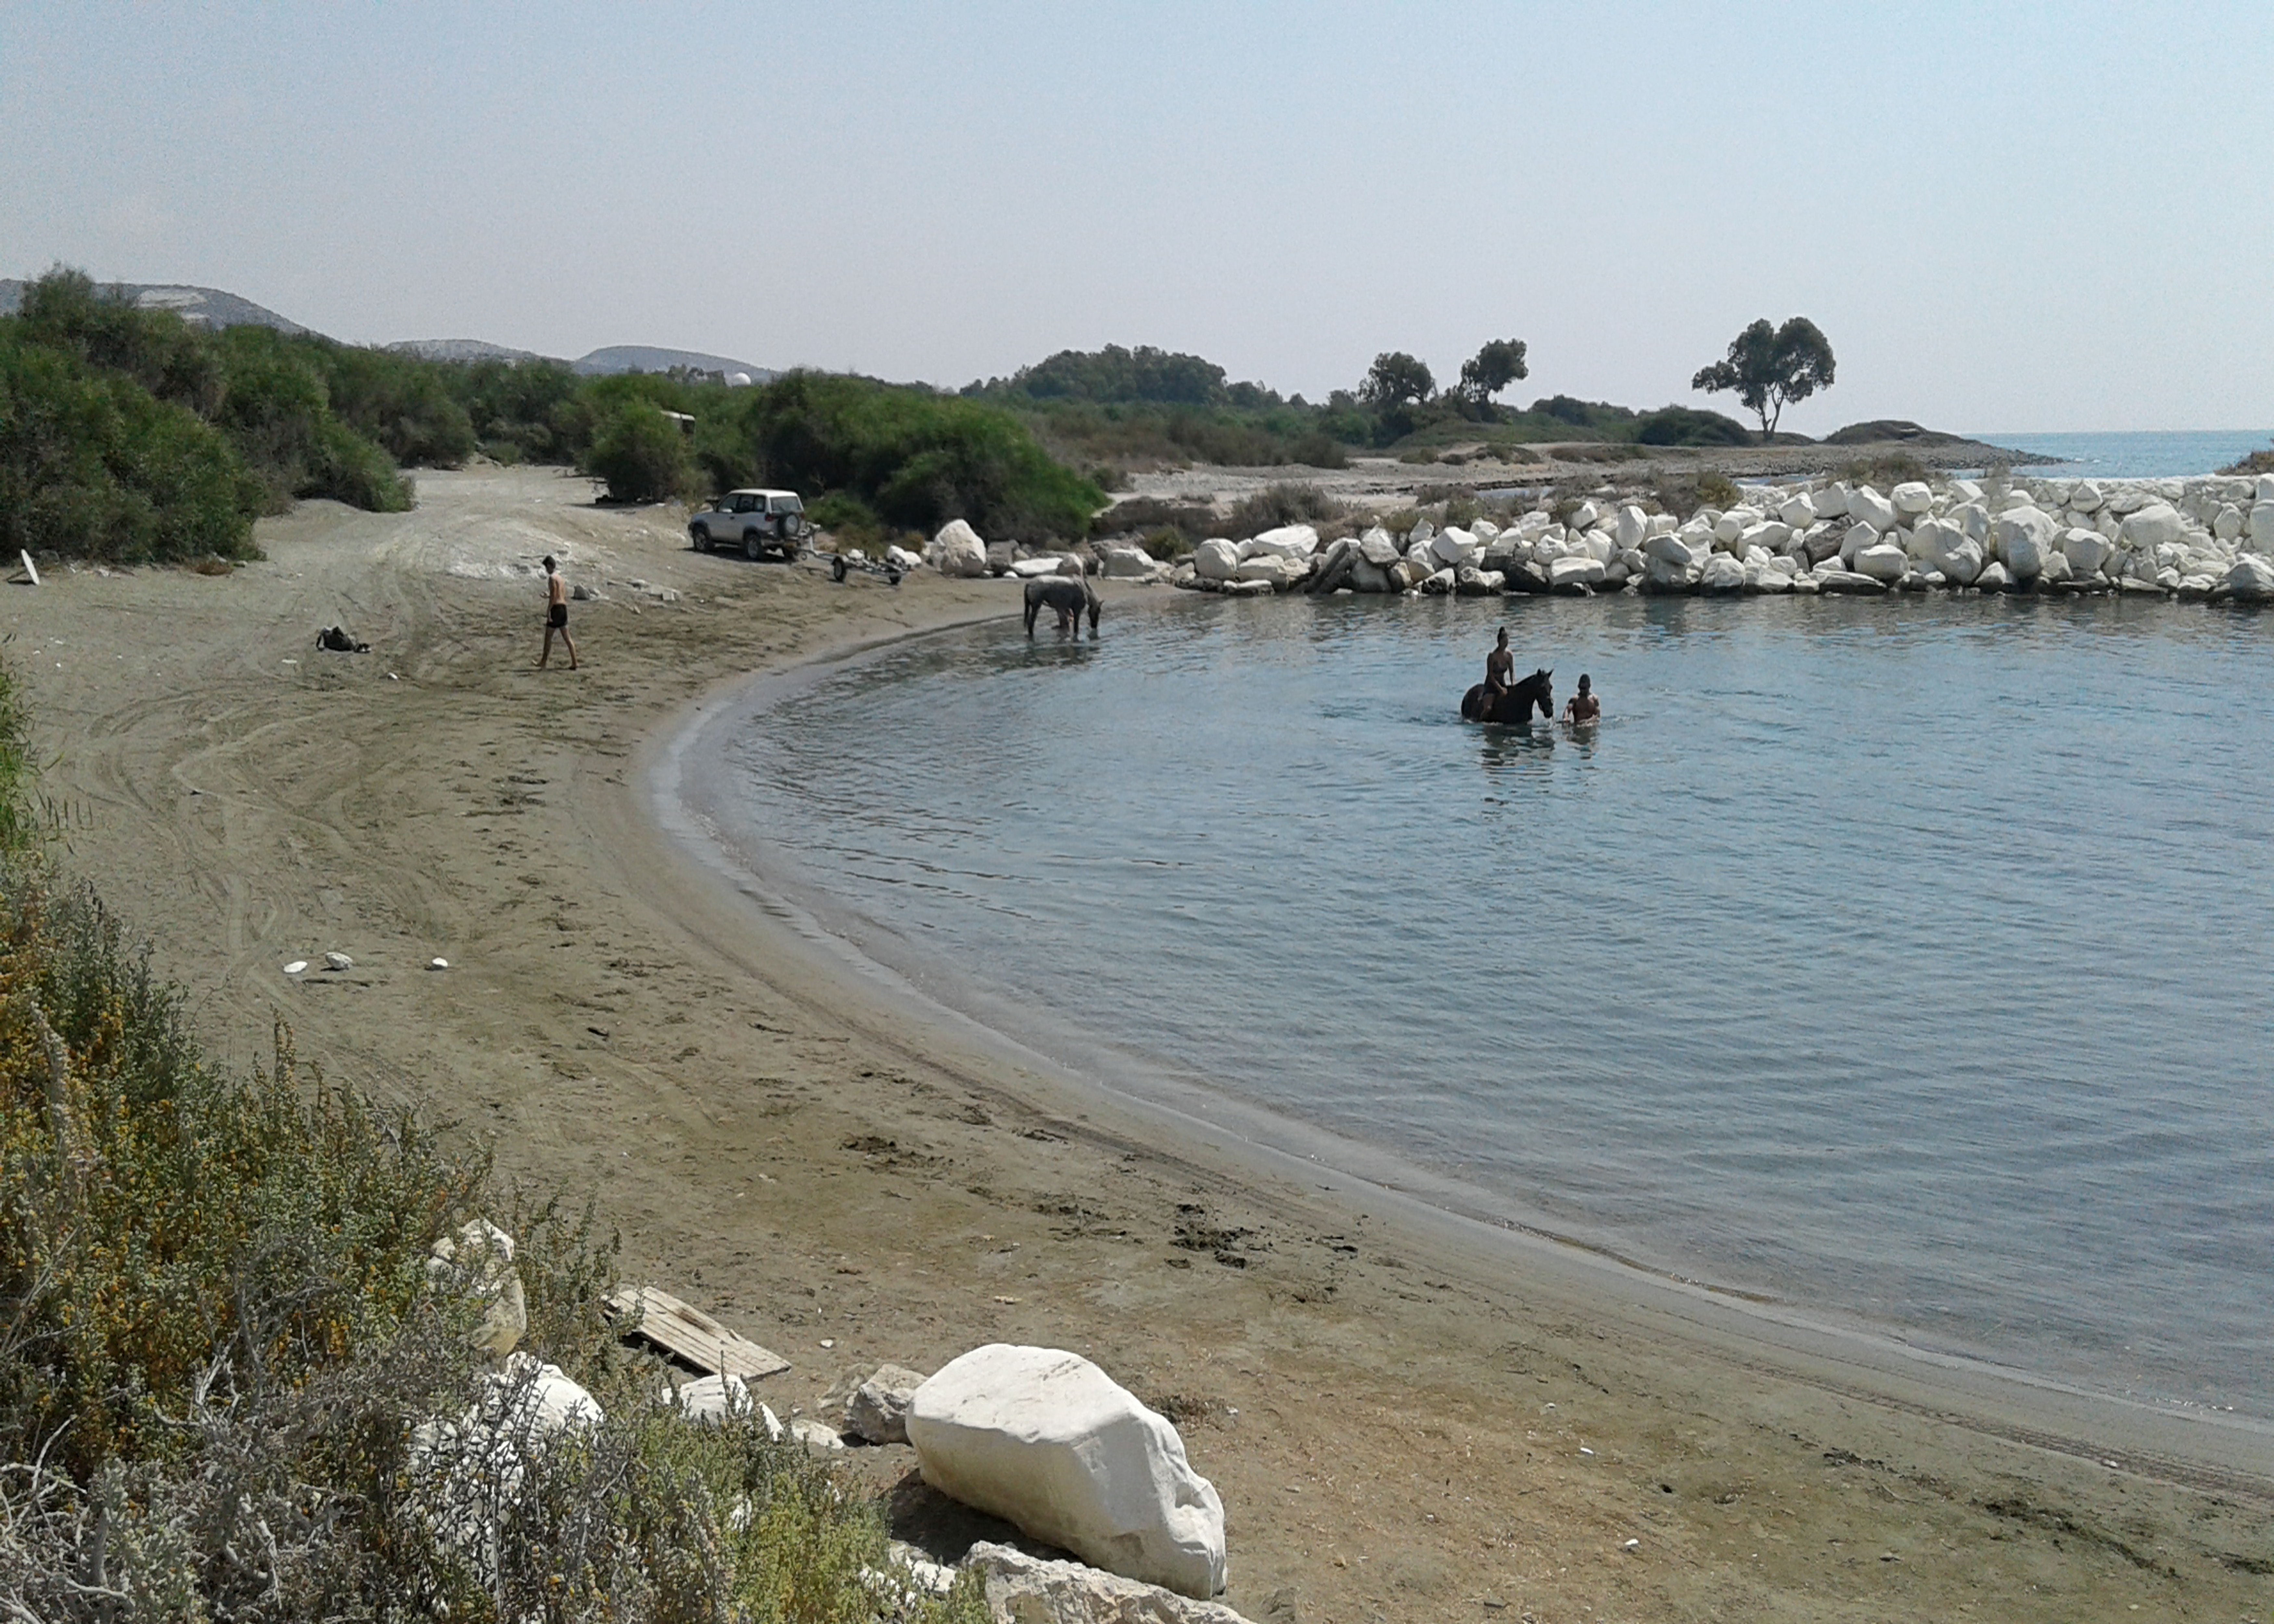
sky, sea, coast, beach, rocks, sand, water, water resources, vertebrate, tree, lake, coastal and oceanic landforms, watercourse, bank, landscape, plant, shore, wind wave, headland, geology, rock, palm tree, cape, tropics, ocean, reservoir, bay, wave, cove, horizon, tourism, caribbean, inlet, island, arecales, promontory, vacation, soil, tide, Raised beach, pollution, wetland, loch, lake district